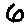
Label: 6